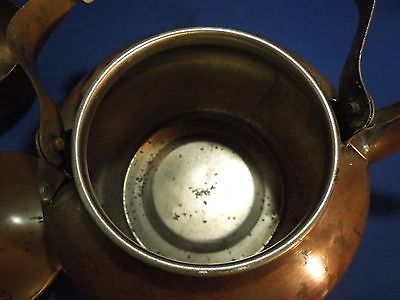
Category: kettle